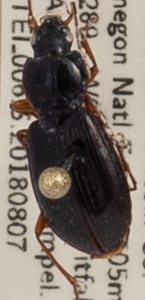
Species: Synuchus impunctatus
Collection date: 2018-08-07
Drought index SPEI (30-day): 0.48
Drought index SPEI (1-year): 0.142
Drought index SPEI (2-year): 2.01